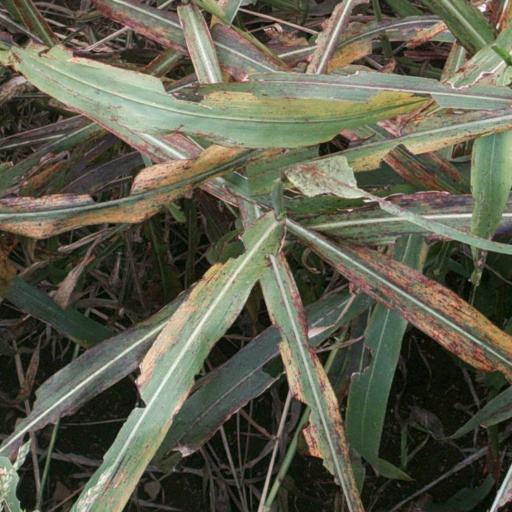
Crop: sorghum